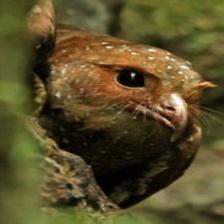
Species: OILBIRD
Scientific name: STEATORNIS CARIPENSIS